Chapel Allerton

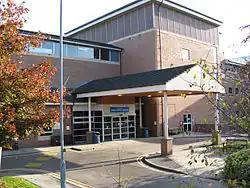
Chapel Allerton Hospital

Chapel Allerton Lawn Tennis and Squash Club is at the back of the square, behind the Mustard Pot pub, and there are public tennis courts in Chapel Allerton Park. The park also offers table tennis facilities and there is a crown green bowling club adjacent to the park.